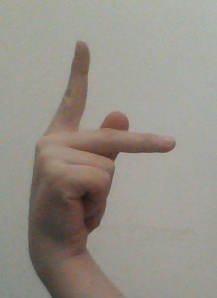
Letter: dha